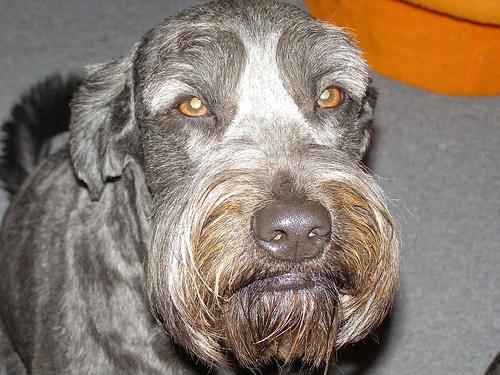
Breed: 232-n000089-giant_schnauzer